Sara Marielle Gaup Beaska

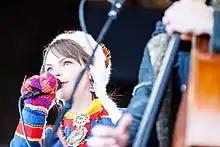
Sara Marielle Gaup Beaska performing in 2017

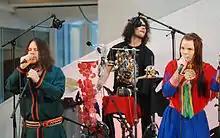
Adjágas on stage in 2012

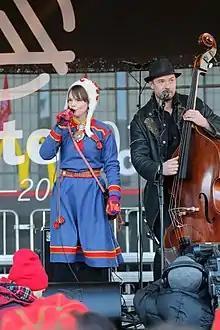
Sara Marielle Gaup Beaska and Steinar Raknes performing together as Arvvas in 2017

Sara Marielle Gaup Beaska (born March 21, 1983) is a Sámi musician, singer, and yoiker originally from Kautokeino Municipality. She performs both traditional yoiks and modern yoiks.